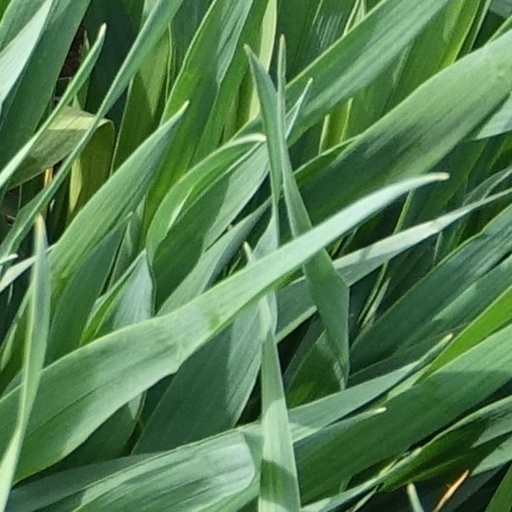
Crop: wheat